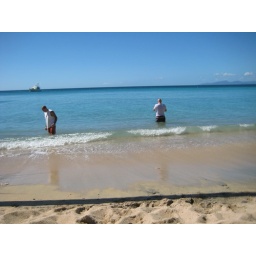
boys in the water